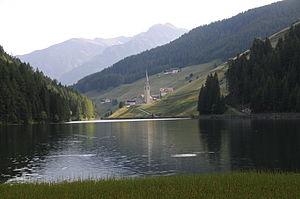
Le lac de Valdurna est un petit lac alpin situé dans la Valdurna à 1 545 m d'altitude dans la municipalité de Sarentino dans la province autonome de Bolzano. Le lac est à environ 30 km de Bolzano.